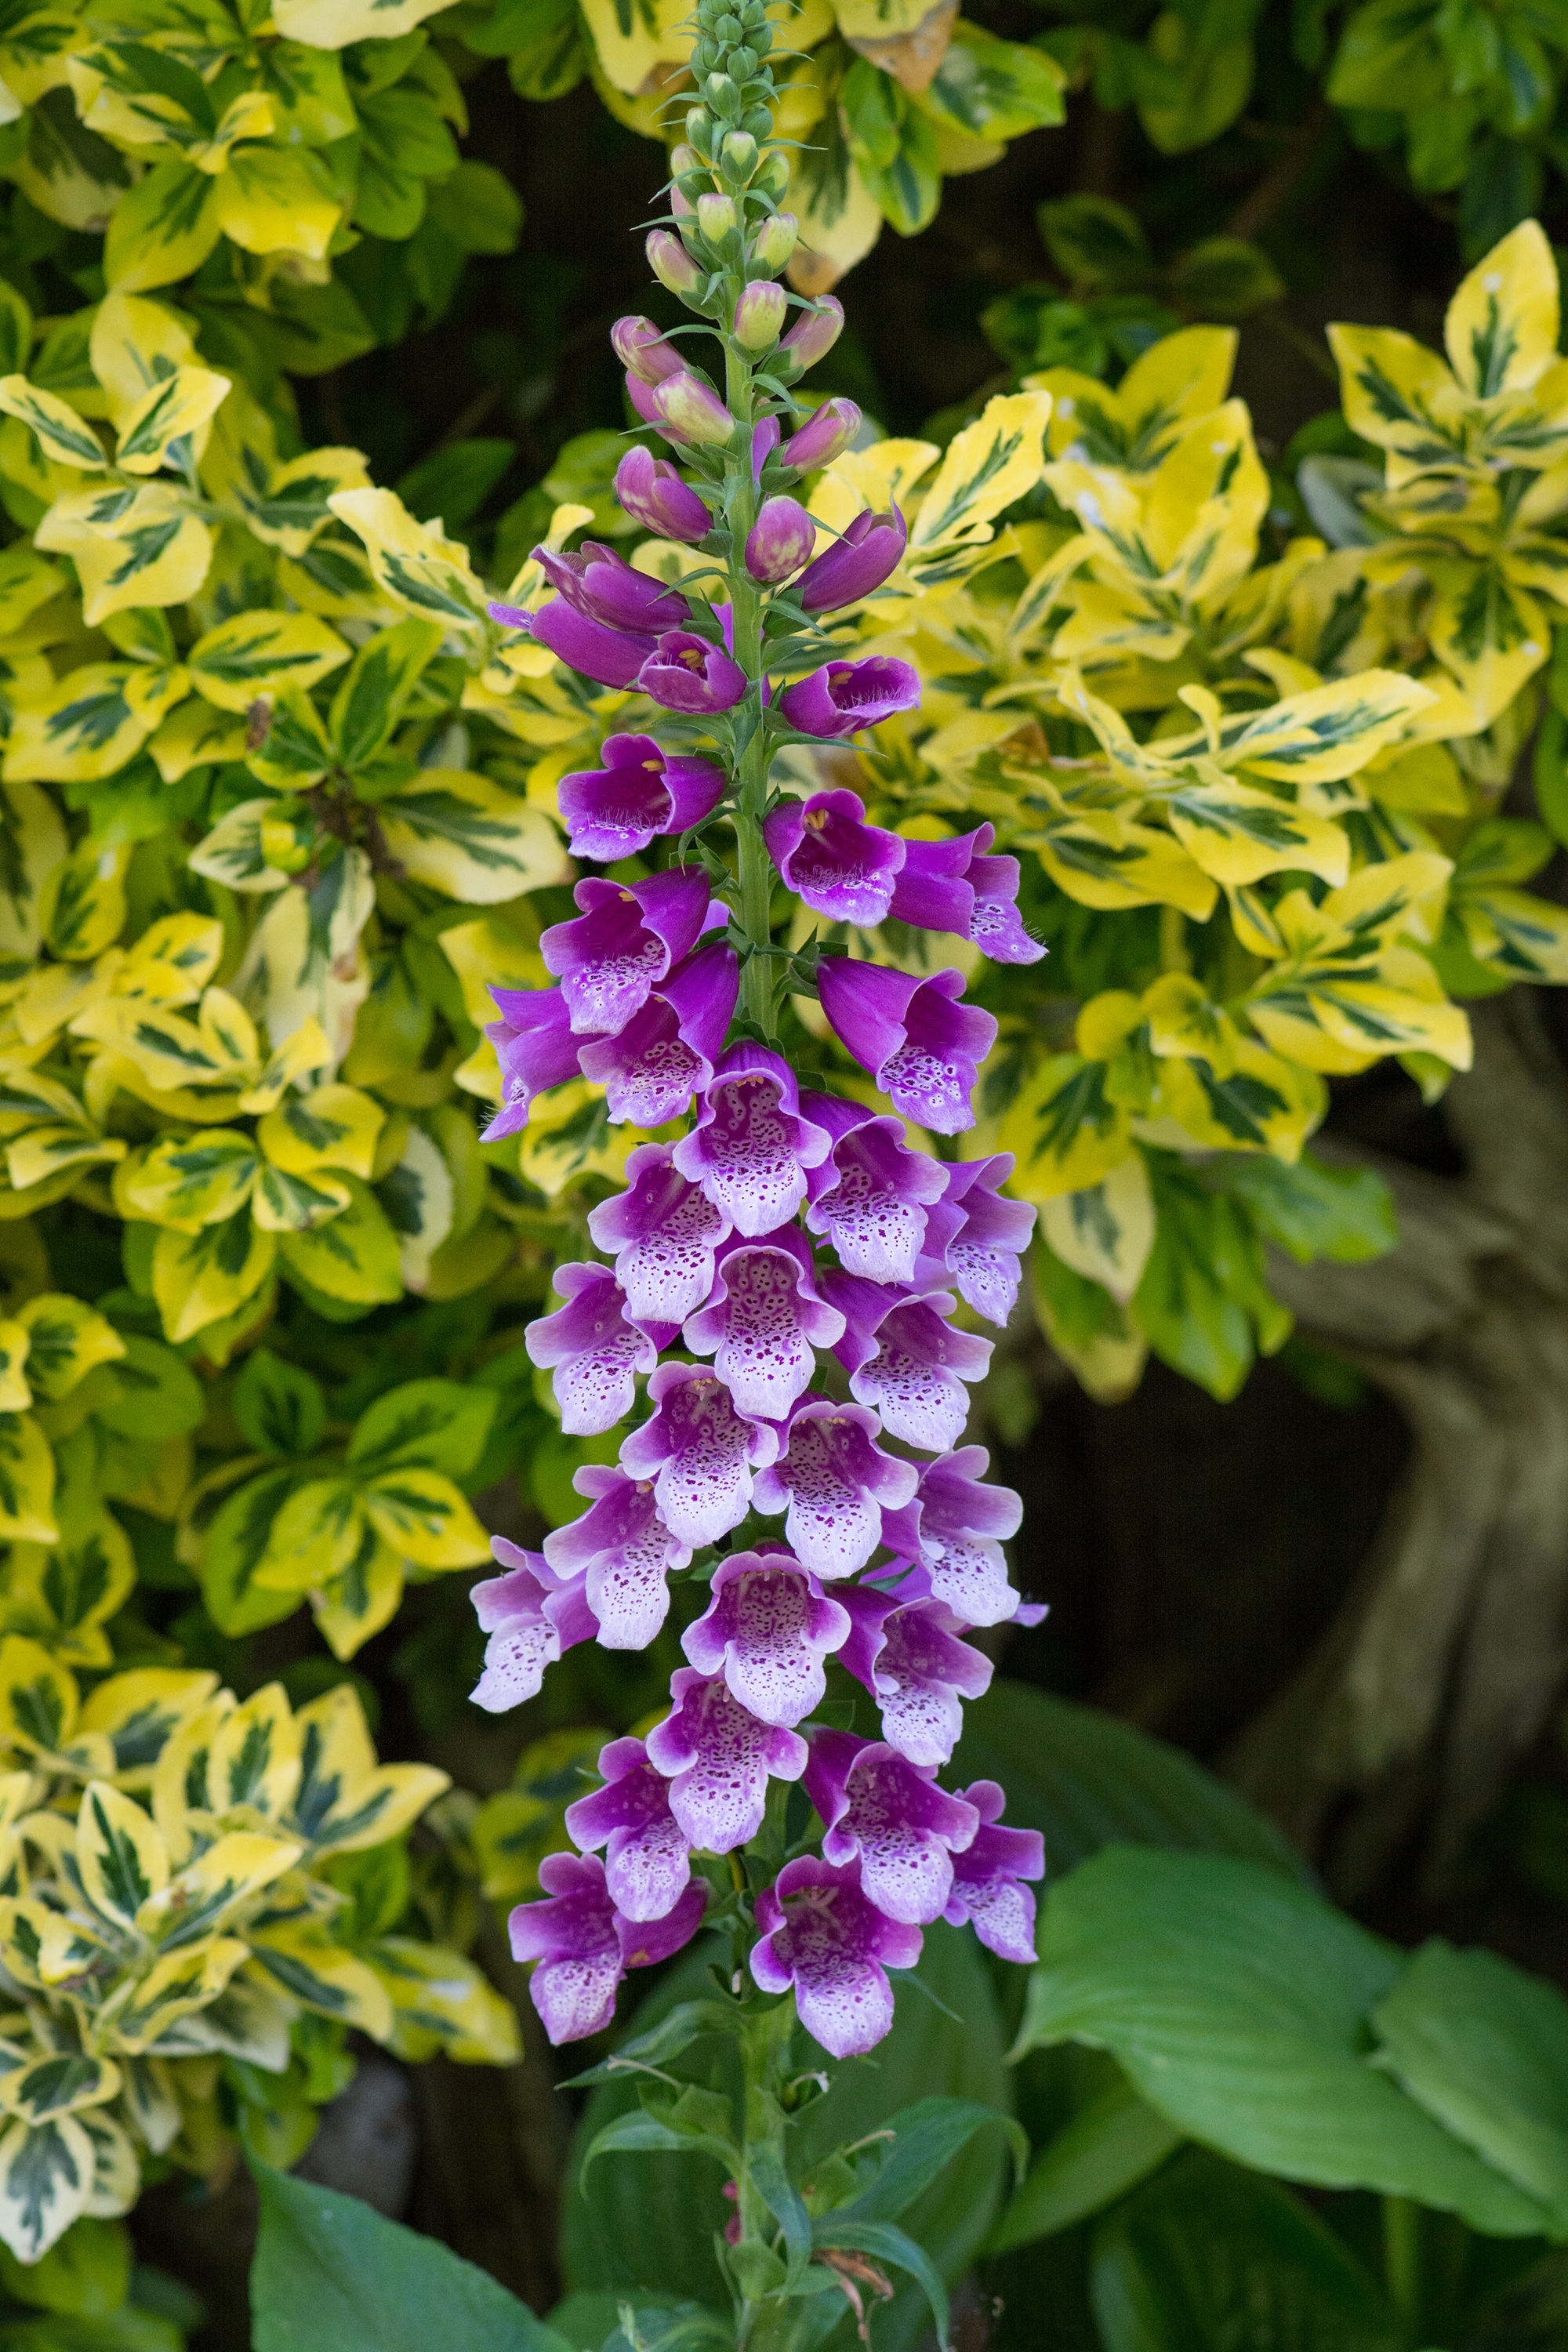
nature, plant, flower, herb, botany, garden, close, flora, wildflower, flowers, shrub, lilac, flower garden, digitalis, thimble, ornamental plant, in the garden, flowering plant, common foxglove, land plant